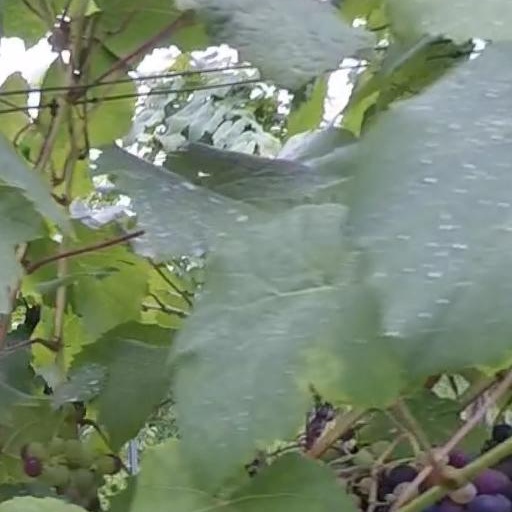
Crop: grape